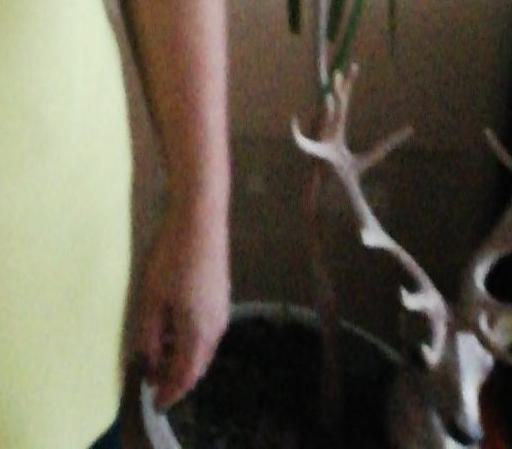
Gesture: no_gesture